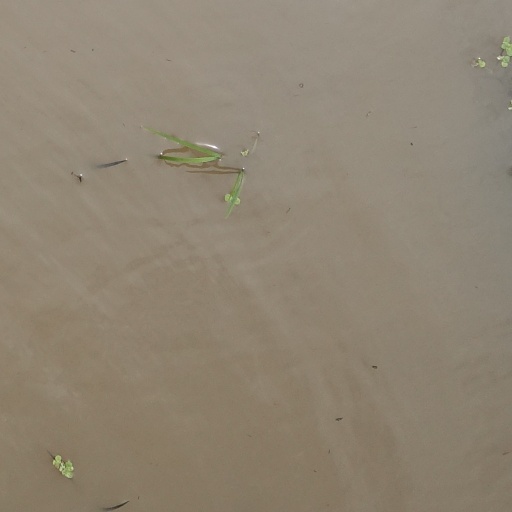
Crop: rice